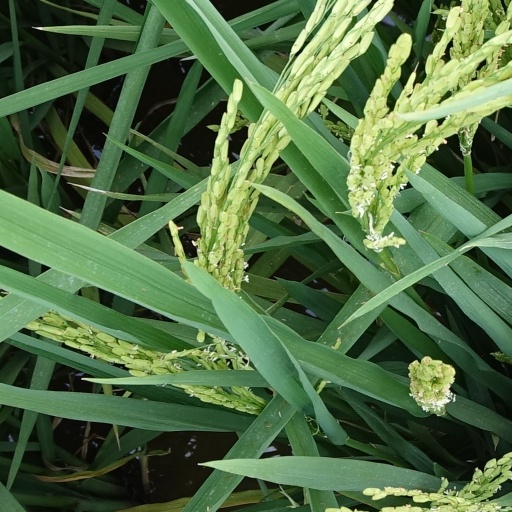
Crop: rice